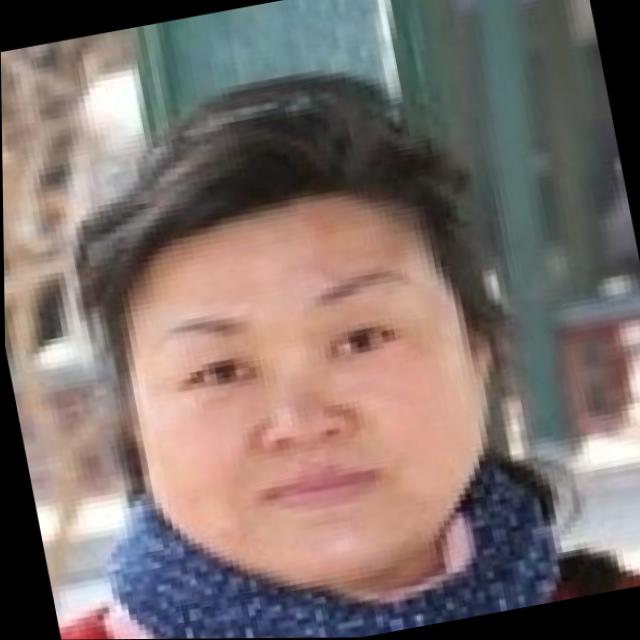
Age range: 45-64